Grotesque body

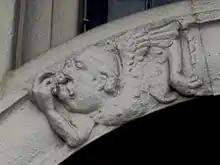
The grotesque is used here through the use of the mouth in the architecture of a building.

Italian satirist Daniele Luttazzi explained: "satire exhibits the grotesque body, which is dominated by the primary needs (eating, drinking, defecating, urinating, sex) to celebrate the victory of life: the social and the corporeal are joyfully joint in something indivisible, universal and beneficial".